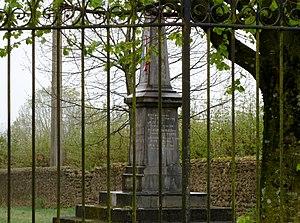
Monument aux morts d'Espéchède
Espéchède est une commune française, située dans le département des Pyrénées-Atlantiques en région Nouvelle-Aquitaine.